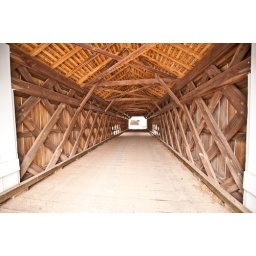
Uhlerstown wooden covered bridge over the Delaware Canal next to lock 18. Built in 1832, length 101 feet.